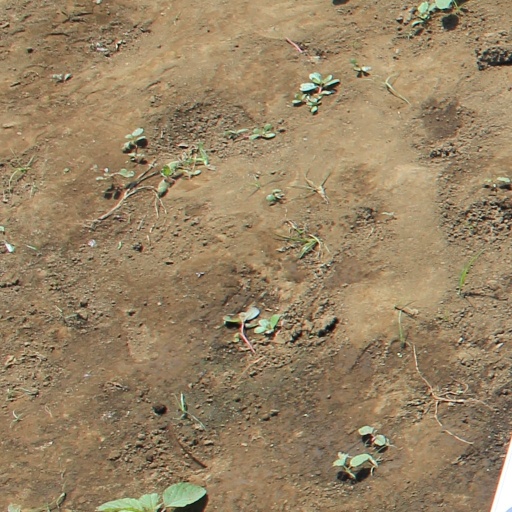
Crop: soybean